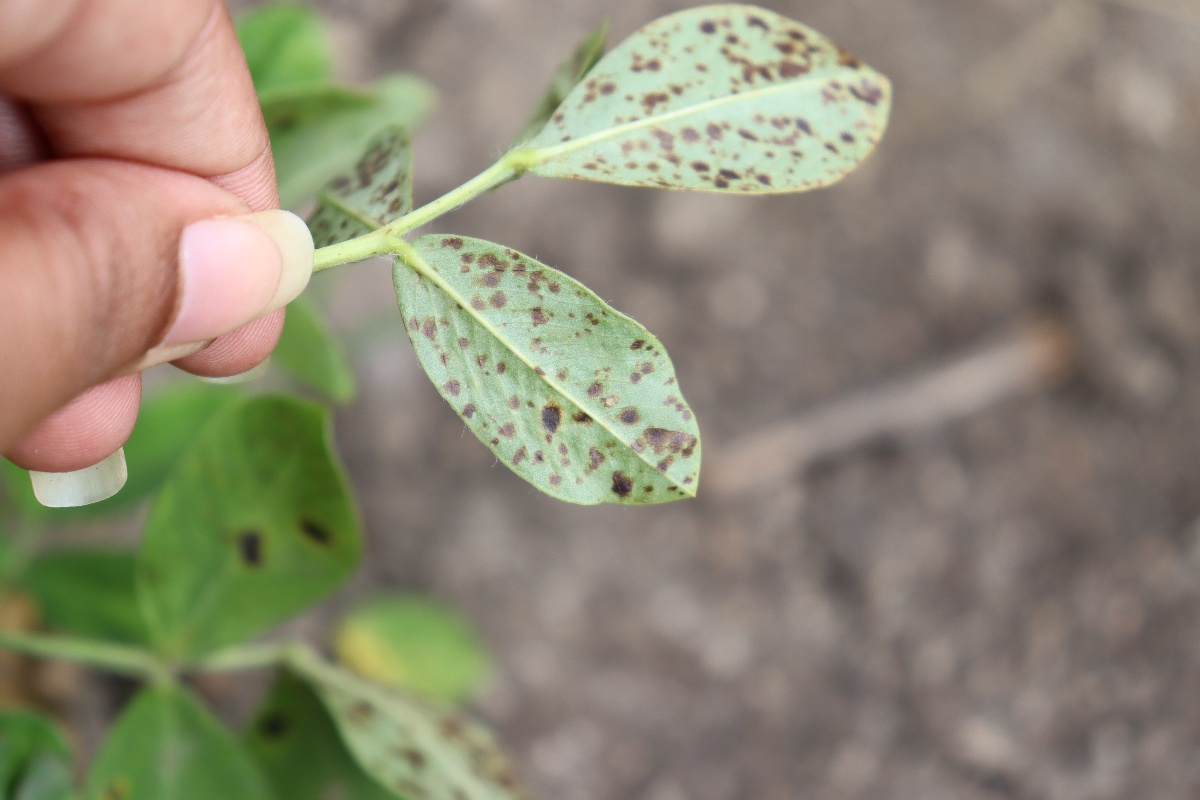
Label: rust